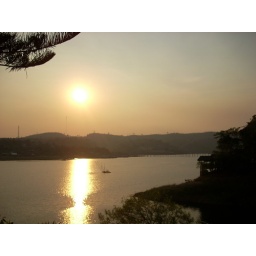
More views of Khao Laem, this time from the longest wooden bridge in Thailand.